Mary Tape

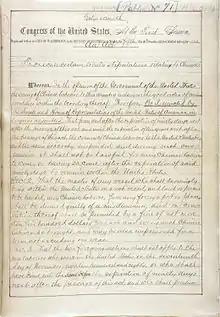
The Chinese Exclusion Act of 1882

Mary Tape was a figure who is not well acknowledged when it comes to acts of activism against Asian hate. Mary Tape was most known for how she fought against segregation in schools. Yet this isn't the only act of activism that Mary Tape took part in. For example, in Tape's lifetime she had done a lot to challenge the Chinese Exclusion Act of 1882. One way that Mary Tape challenged the Chinese Exclusion Act of 1882 was in a letter to the San Francisco School Board. In this letter she highlighted the unfairness of the act and her experience with it. This shows another act of activism completed by Mary Tape because it mentions the unfair treatment that she was receiving due to being a Chinese American and how she challenged the unfair and excluding acts that had been created.